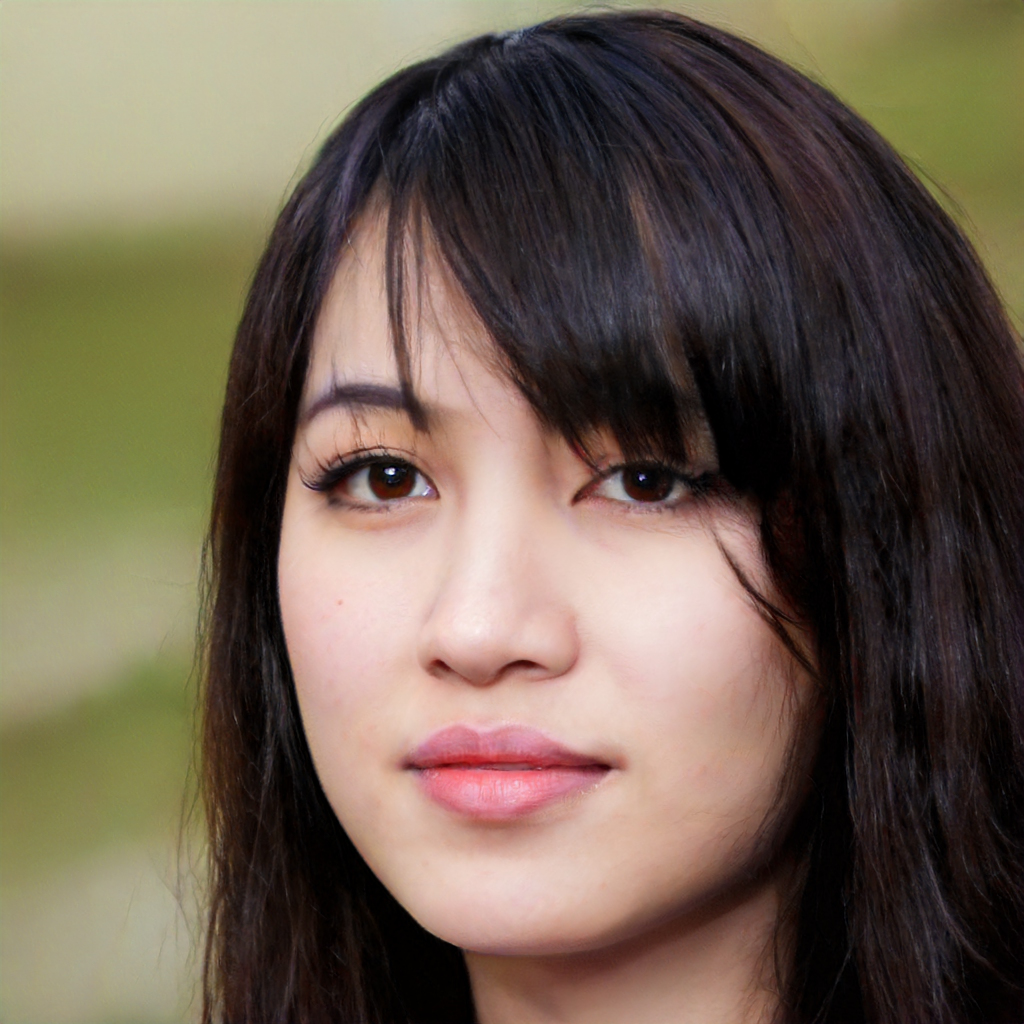
Label: Colored